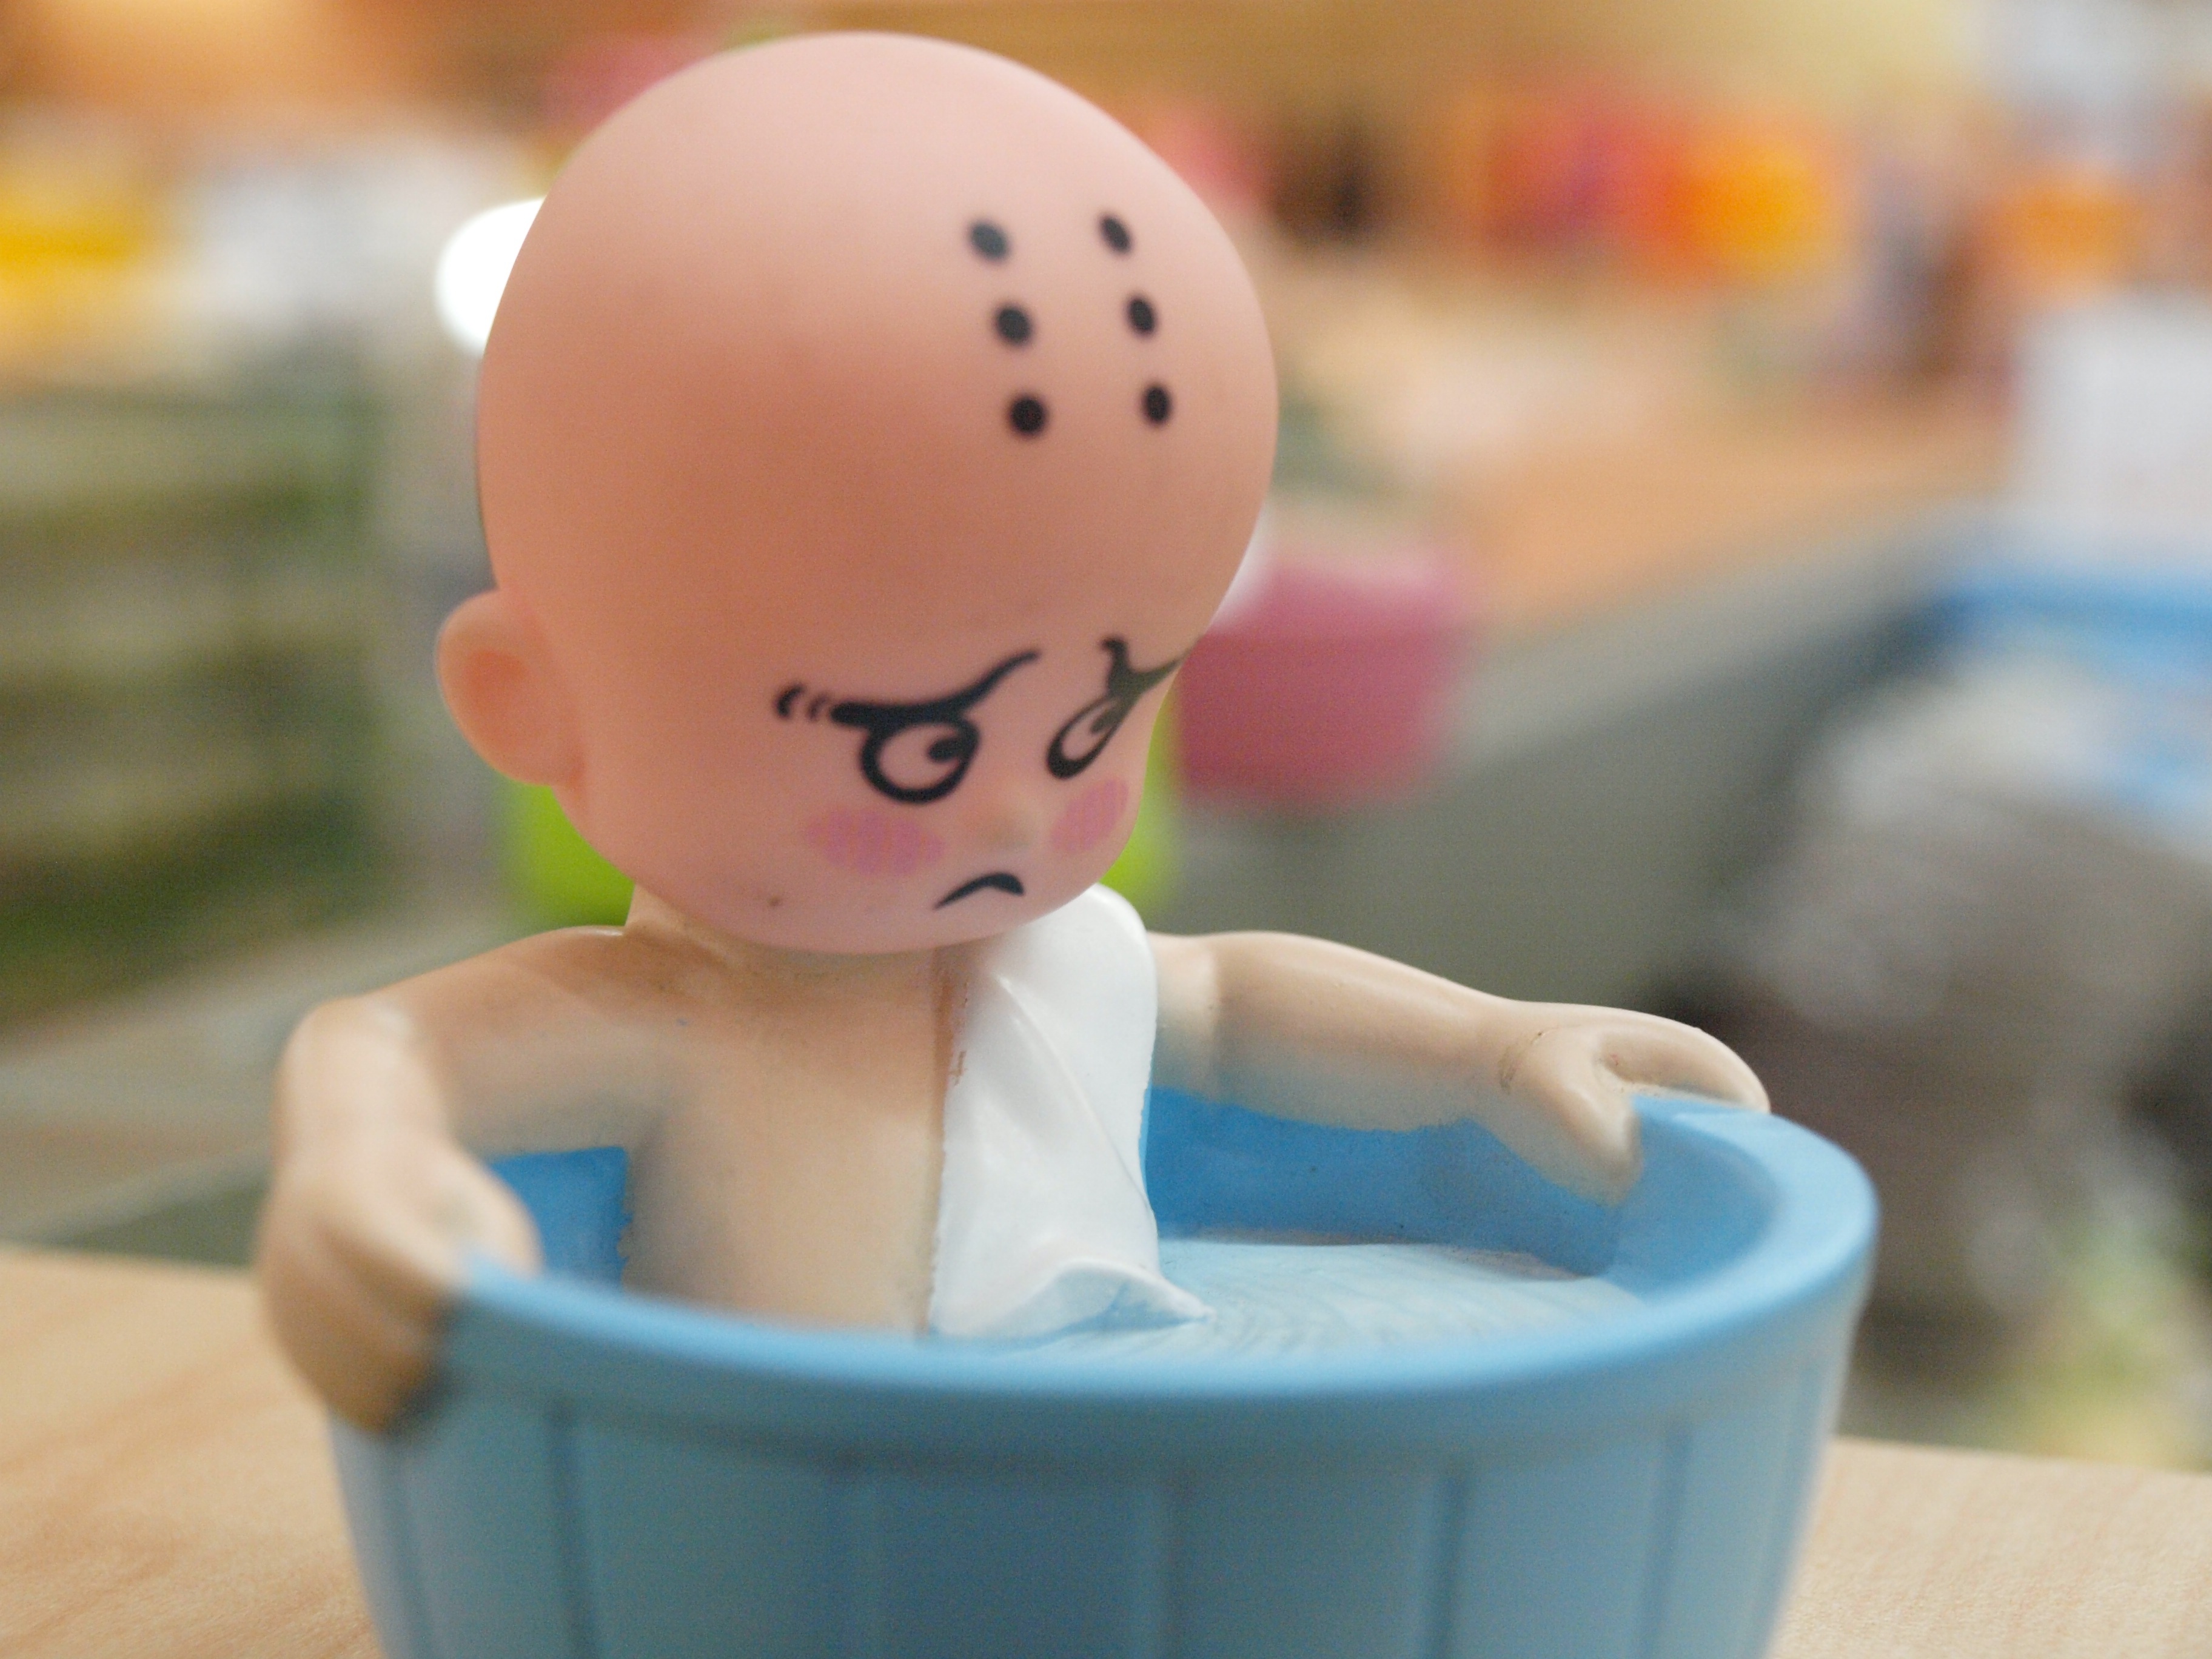
water, play, cute, food, macro, child, blue, dessert, toy, miniature, bathtub, sad, bathe, figure, toddler, skin, sweetness, bath time